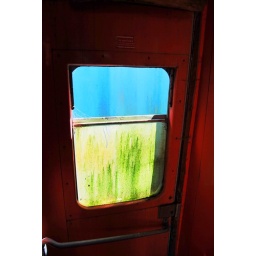
Well the window was that covered in green mould you would have to!!!!